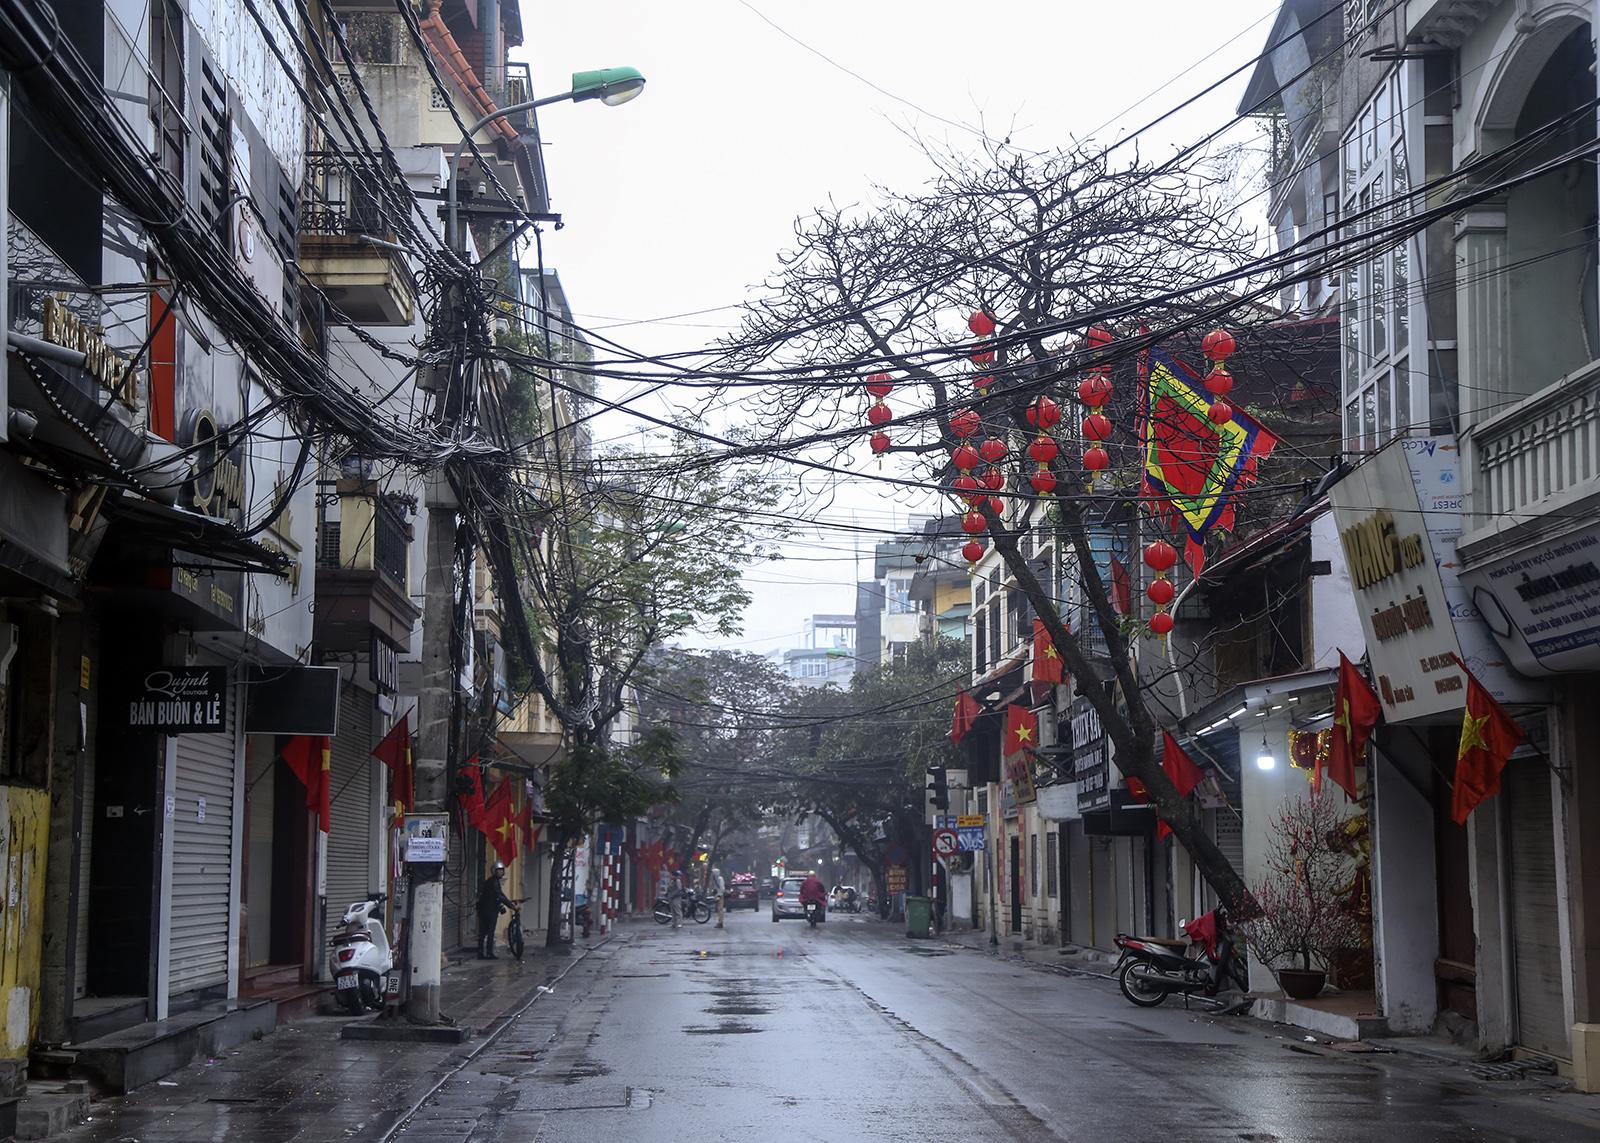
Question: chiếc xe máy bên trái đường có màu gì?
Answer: chiếc xe máy có màu trắng